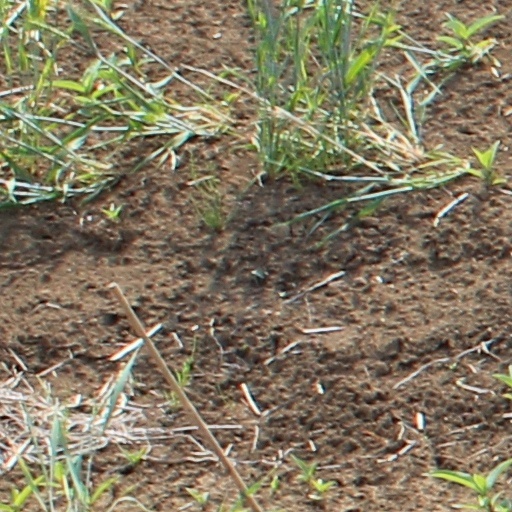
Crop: wheat